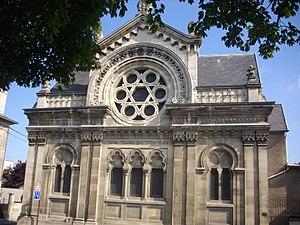
Synagogue d'Épernay (Marne, France)
Épernay est une commune française située dans le département de la Marne, dans la nouvelle région du Grand Est. La commune est divisée en deux cantons. Épernay est le chef-lieu et comptait 23 084 habitants en 2016. C'est la 3ᵉ ville la plus peuplée de la Marne derrière Reims et Châlons-en-Champagne. Elle est le centre de la communauté de communes Épernay Pays de Champagne.